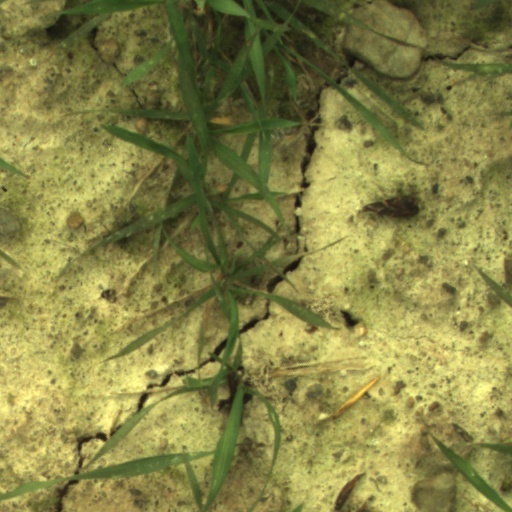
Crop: wheat